United States intervention in Chile

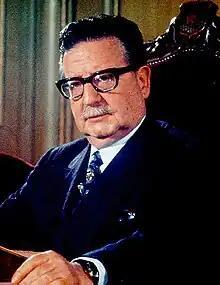
Salvador Allende

Salvador Allende ran again in the 1970 presidential election, winning a narrow victory plurality vote (near 37%). U.S. president Richard Nixon feared that Chile could become "another Cuba" and cut off most foreign aid to Chile. The U.S. government believed that Allende would become closer to socialist countries such as Cuba and the Soviet Union. They feared that Allende would push Chile into socialism, resulting in the loss of all the U.S. investments made in Chile.